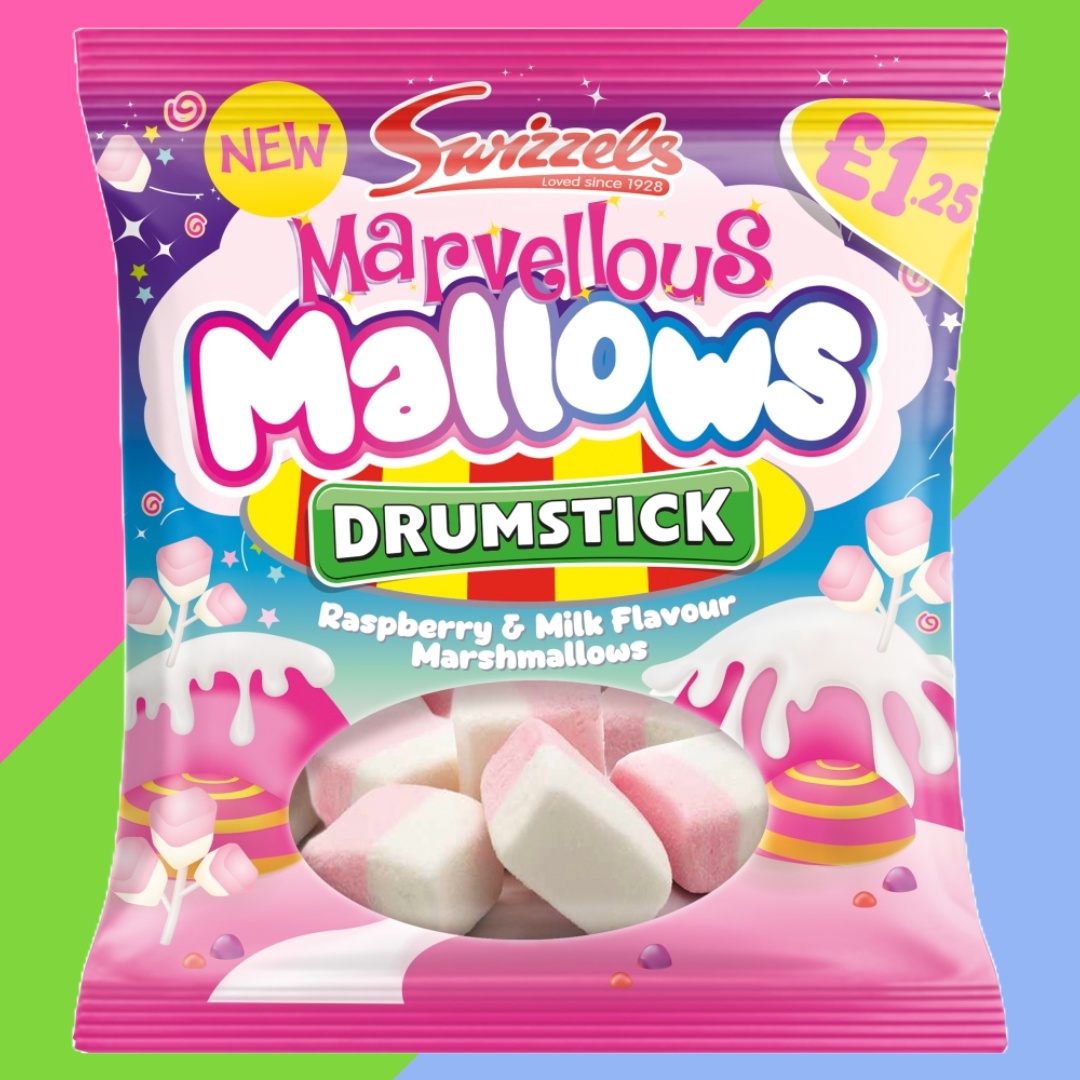
Swizzels Marvellous Mallows £1.25 – 12 x 100g
Enjoy the rich taste of Swizzels Marvellous Mallows £1.25, perfect for retail or personal indulgence. Packaged for convenience and freshness.
Brand: Booker
Category: Food, Beverages & Tobacco > Food Items > Cooking & Baking Ingredients > Marshmallows